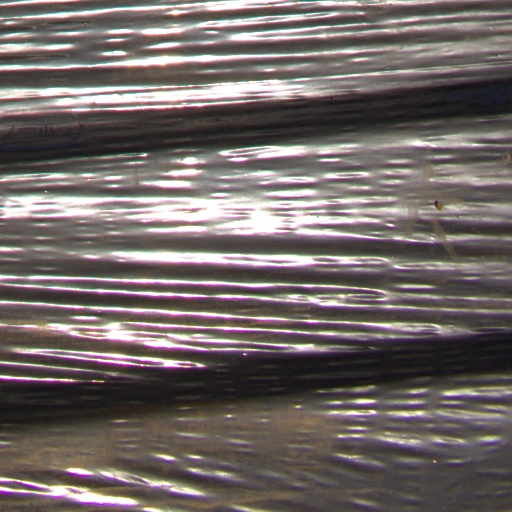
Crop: Jerusalem artichoke